Michael Ventris

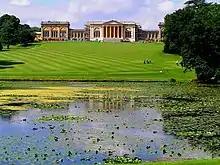
Stowe School in August 2005

In 1931, the Ventris family returned home. From 1931 to 1935, Ventris was sent to Bickley Hall School in Bromley, Kent. His parents divorced in 1935. At this time, he secured a scholarship to Stowe School. At Stowe he learned some Latin and Greek. He did not do outstanding work there – by then he was spending most of his spare time learning as much as he could about Linear B, some of his study time being spent under the covers at night with a torch.